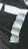
Number: 7